2010 Toronto Blue Jays season

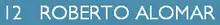
Roberto Alomar's name as displayed in the Level of Excellence.

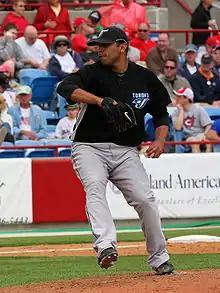
Ricky Romero pitching for the Jays during spring training.

Ricky Romero got the first start of 2010 in spring training for the Jays against the Detroit Tigers. Chris Lubanski, an offseason addition, hit the Jays only home run in that game when he hit a solo shot in the 8th. In total, 6 pitchers were sent out on day one, 5 of which were in their first spring training with the Jays. A day later, the Blue Jays got their first win, defeating Detroit 9–7. It was an interesting day as Kyle Drabek made his much anticipated debut for the Jays, and Halladay made his Debut with the Phillies. Halladay pitched 2 hitless innings, and Drabek pitched 2 innings giving up 2 runs on 3 hits. Drabek also struck out three. J. P. Arencibia hit a 2-run home run in the top of the 9th to break a 7–7 tie, and ultimately give the Jays a 9–7 win as Rommie Lewis closed the game out in the bottom of the ninth. The Jays played the Phillies a day later and beat them 14–9. The Jays once held a 14–2 lead at one point in that game. The Blue Jays won their third straight by smashing New York 9–1 at Legends Field. Shawn Marcum got the win in his first start with the Jays since 2008, and won their fourth straight over Detroit to improve their record to 4–1. Three of the four potential closers each pitched an inning giving up a combined 2 hits and 1 run with 2 strikeouts. Kevin Gregg gave up a home run to Gerald Laird in the 4th inning, and was the only one of three to not get a strikeout. On March 8, the Blue Jays cut their first three non-roster invites, two of them being catchers. Pitcher Daniel Farquhar was the first pitcher to be cut, and catchers Matt Luizza and Travis d'Arnaud (acquired in the Doc Deal) were among the catchers cut. All cuts will report to Minor League camp to be evaluated at which level each cut will start the year. A couple days later, Kyle Drabek was sent down to Minor League camp. He will start the year at AA New Hampshire or AAA Las Vegas.